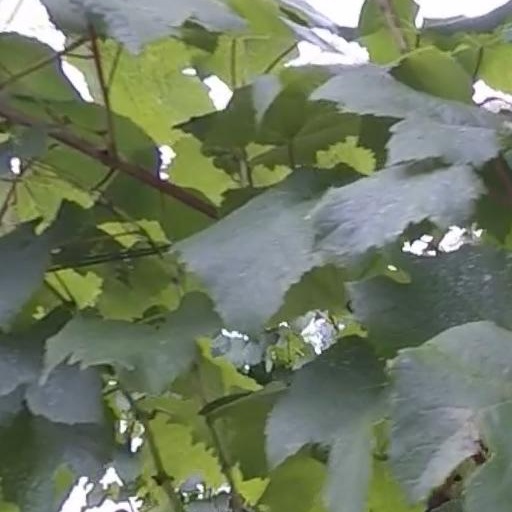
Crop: grape